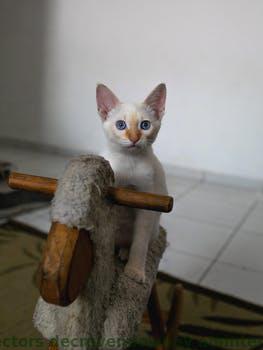
Label: Watermark